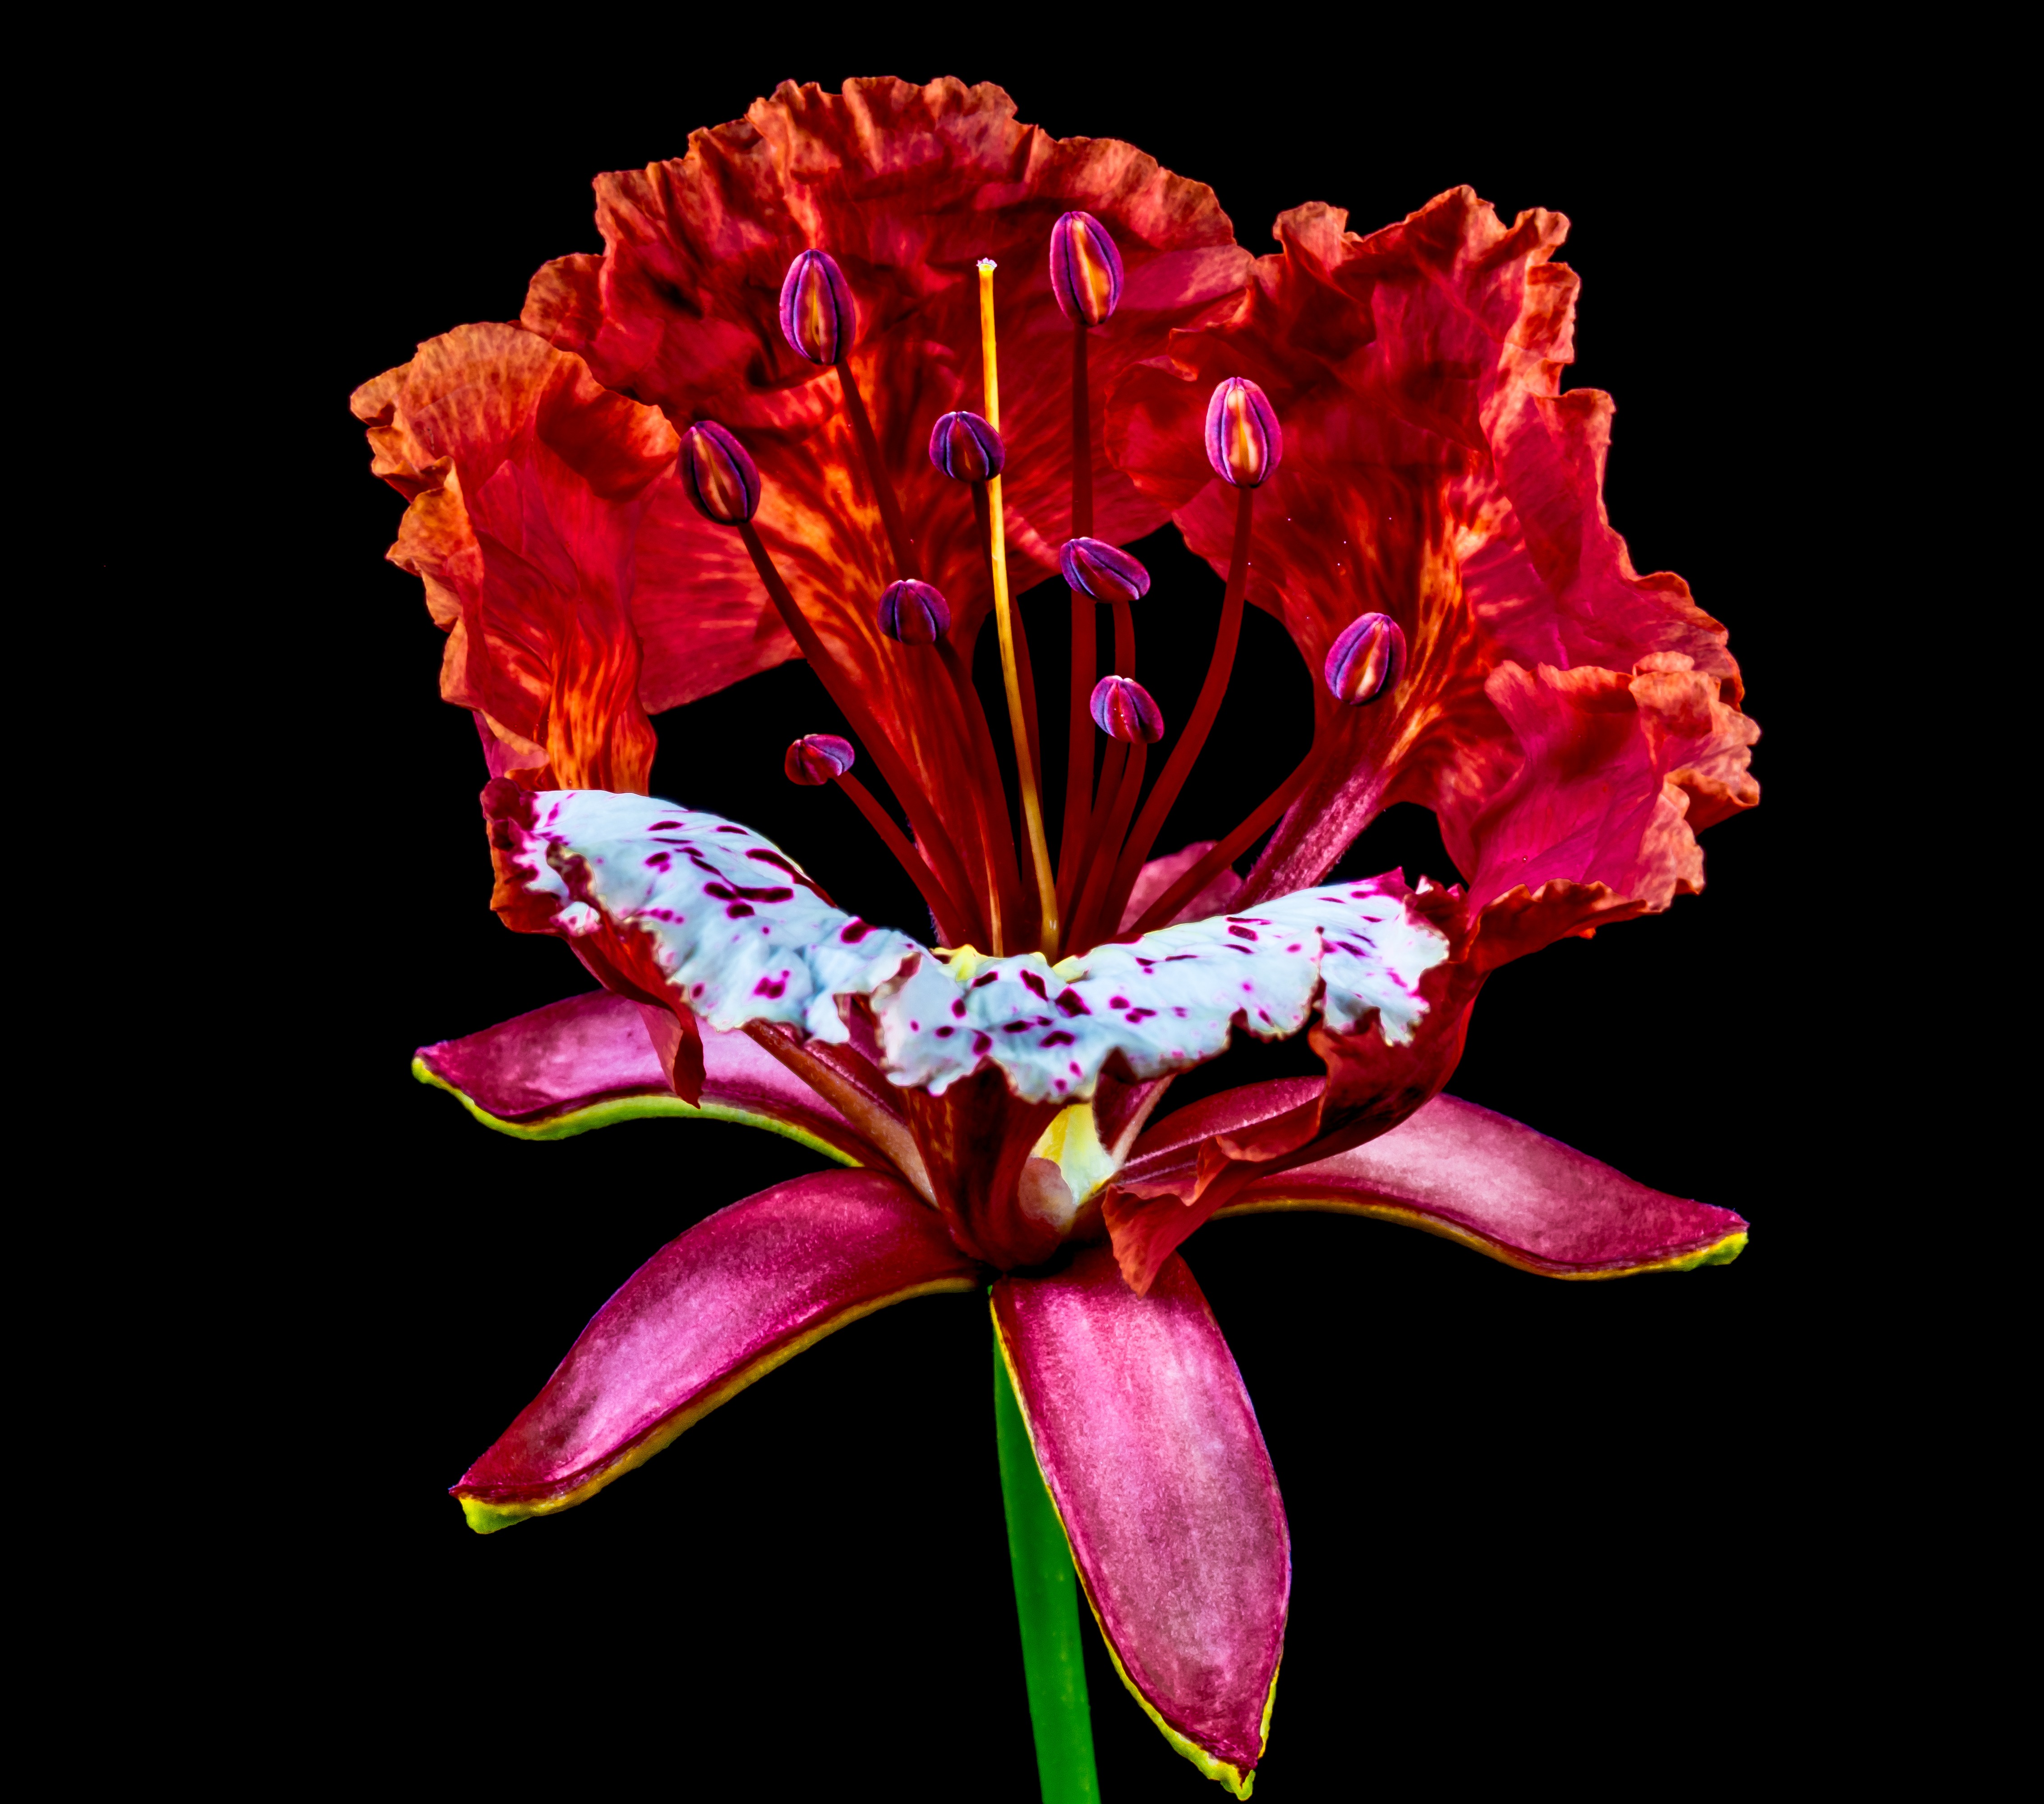
blossom, plant, flower, petal, bloom, red, flora, organ, lily, floristry, macro photography, flowering plant, flower bouquet, cut flowers, land plant